Small nucleolar RNA 296A/B

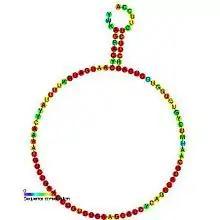
Predicted secondary structure and sequence conservation of SNORD91

In molecular biology, snoRNAs HBII-296A and B belong to the C/D family of snoRNAs.